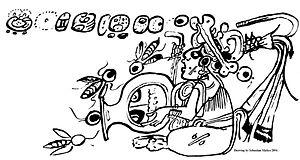
La religion maya est l'ensemble des croyances et des rites partagés à l'époque précolombienne par les Mayas, et dont il reste des pratiques très importantes dans certaines communautés indigènes mayas, notamment au Guatemala.
La mythologie maya est l’ensemble des croyances de la religion maya.